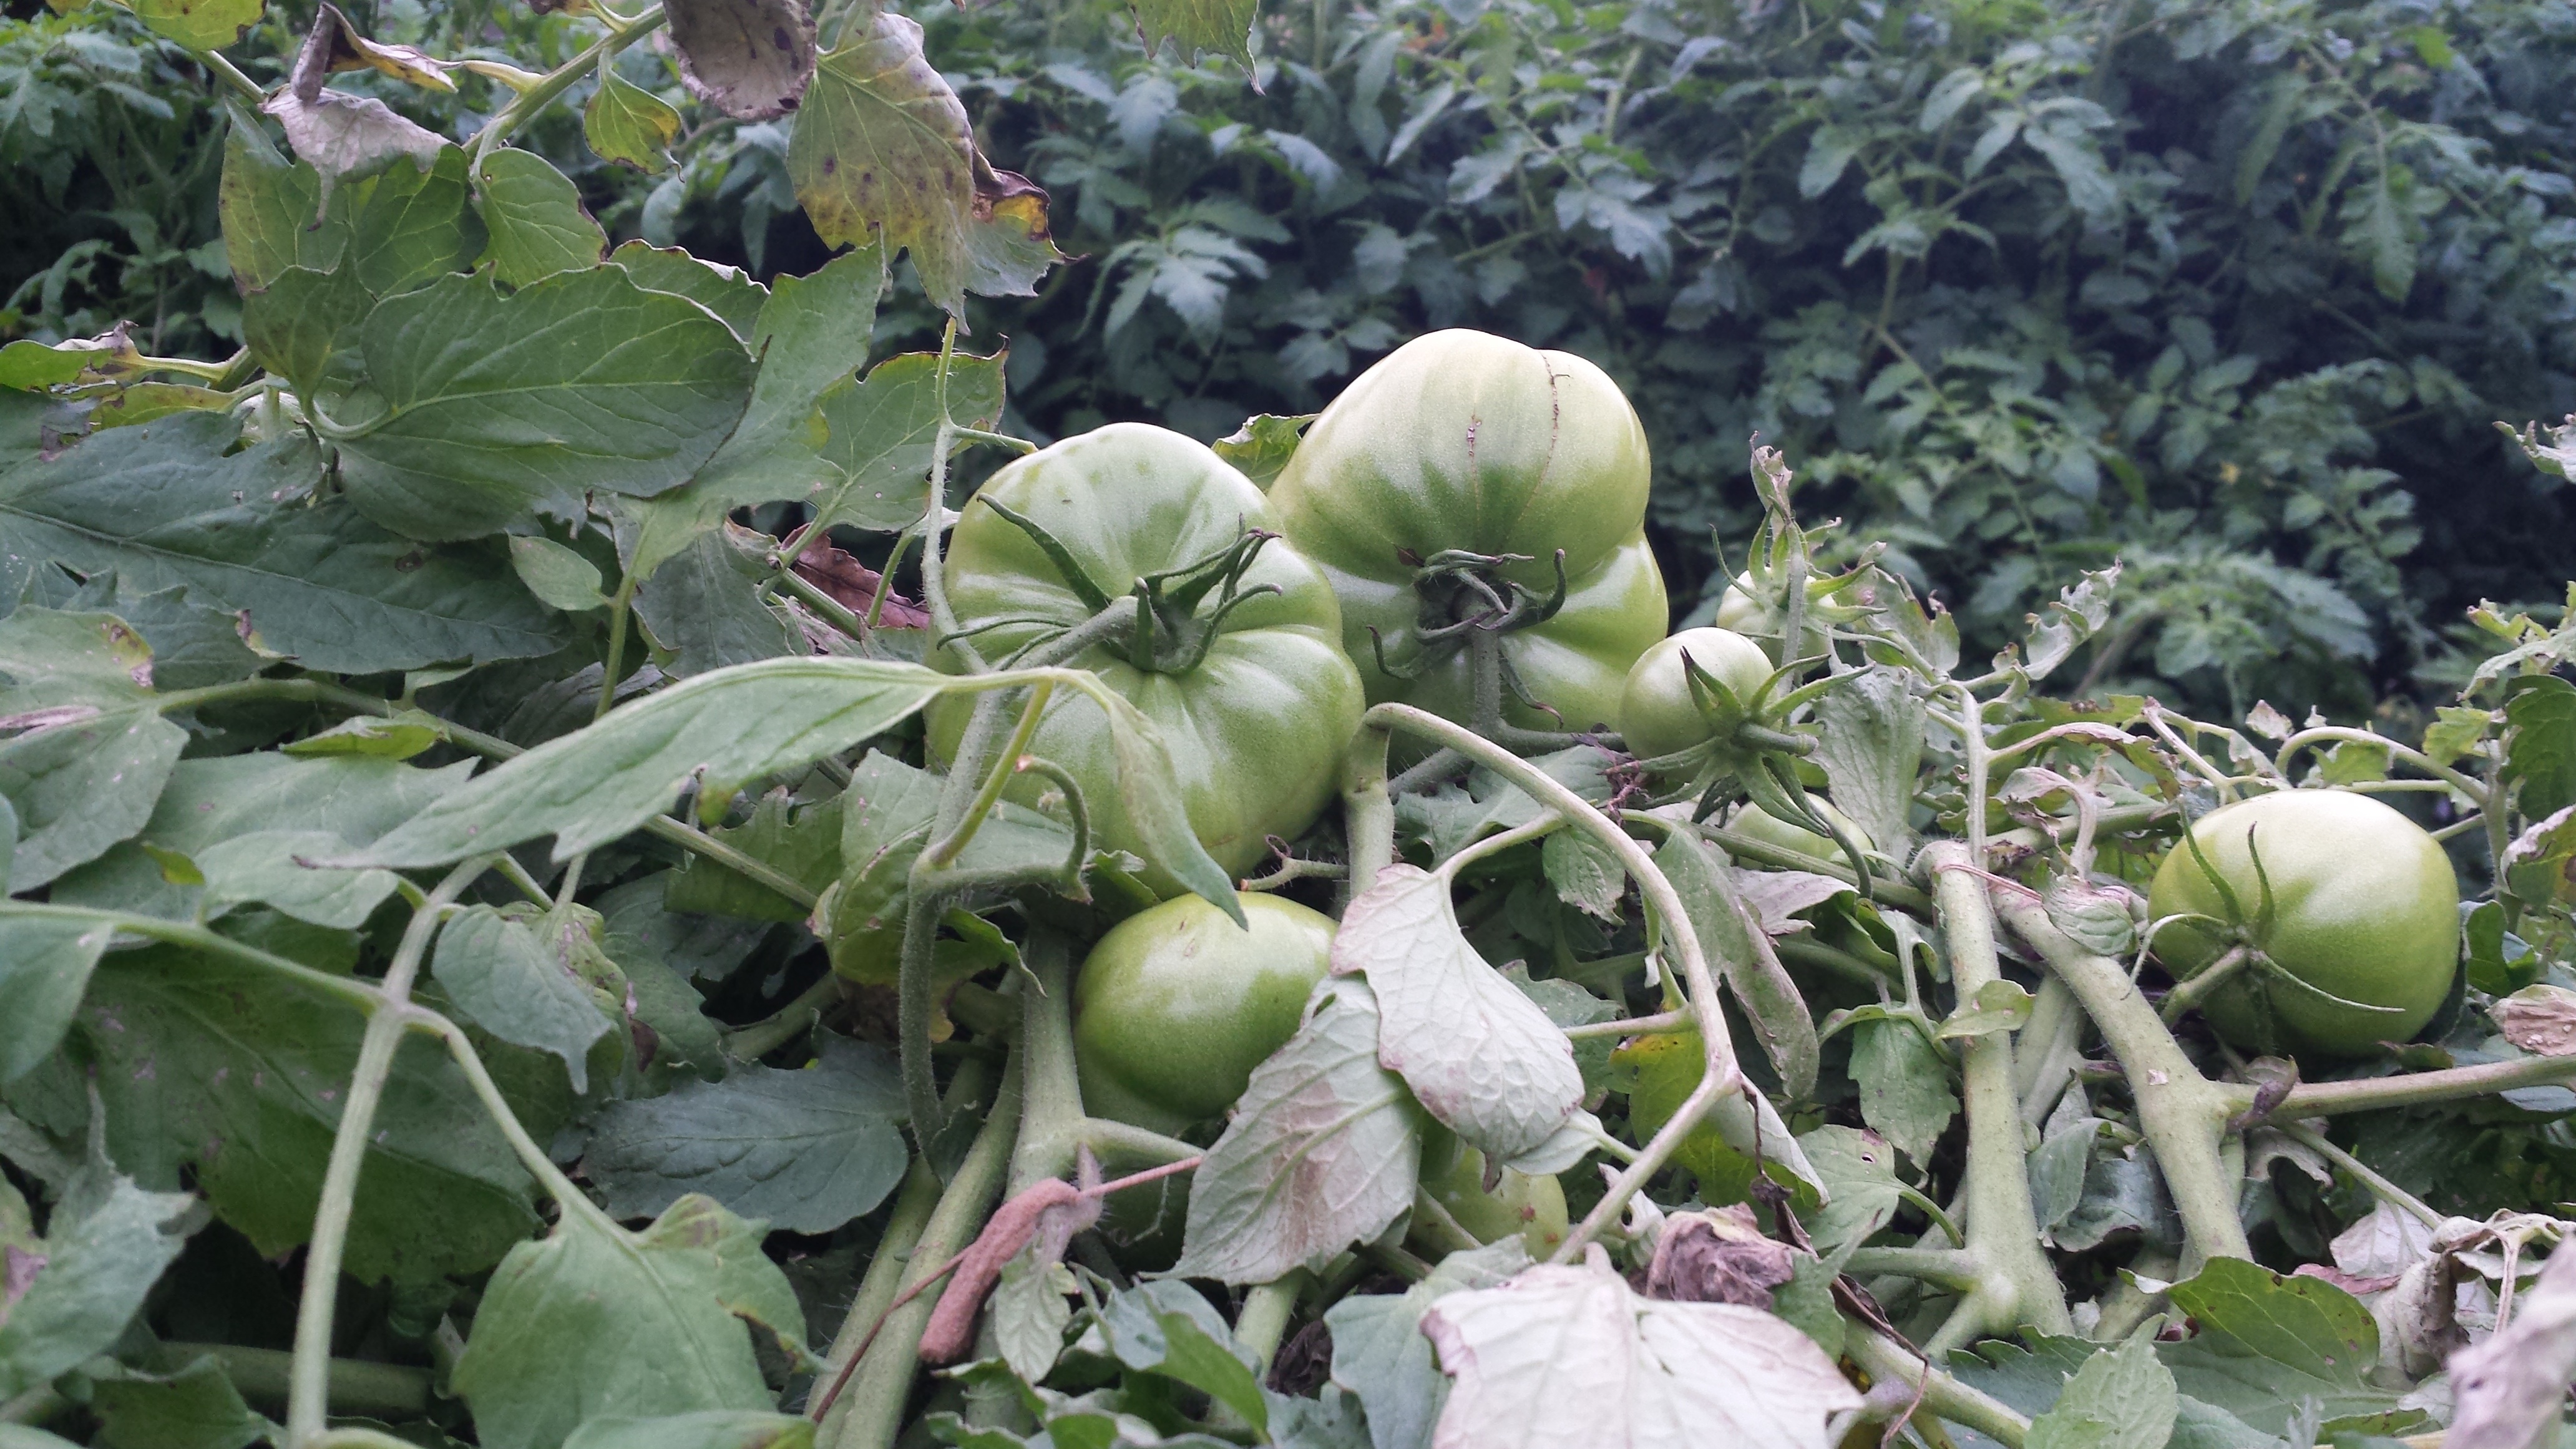
plant, fruit, flower, food, produce, vegetable, lush, botany, garden, gourd, flowering plant, green tomatoes, land plant, large crop